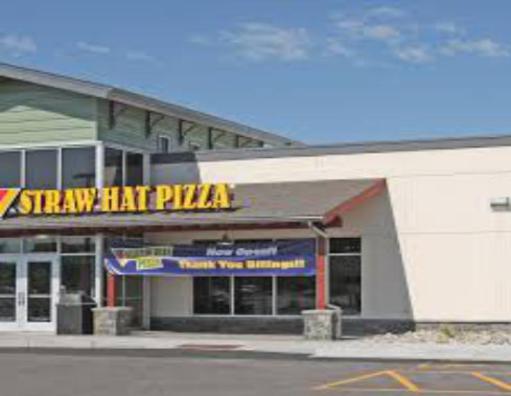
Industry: Food